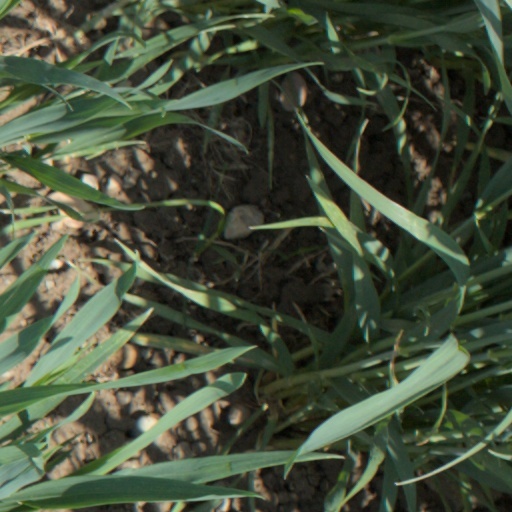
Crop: wheat